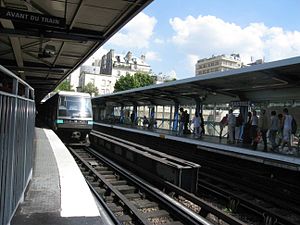
Bastille (metrostation) / Galleri
Bastille er en station på metronettet i Paris og betjener metrolinjerne 1 5 og 8. Den ligger på grænsen mellem 4., 11. og 12. arrondissement.